Ligament

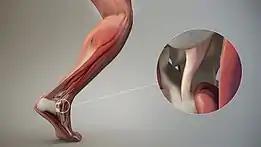
Articular ligament

"Ligament" most commonly refers to a band of dense regular connective tissue bundles made of collagenous fibers, with bundles protected by dense irregular connective tissue sheaths. Ligaments connect bones to other bones to form joints, while tendons connect bone to muscle. Some ligaments limit the mobility of articulations or prevent certain movements altogether.